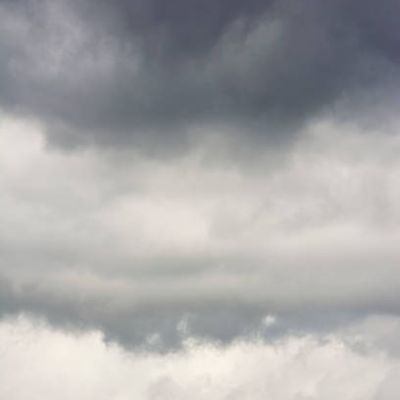
Cloud type: Altostratus (As)